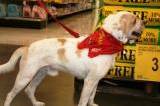
Label: dog